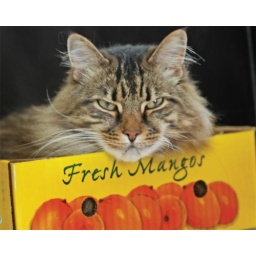
Main coon Mo resting in his favorite fruit box